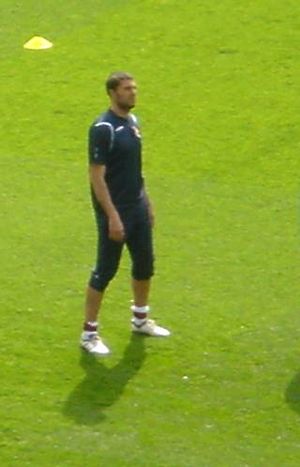
Diego Tristán
Diego Tristán Herrera er en tidligere spansk fodboldspiller. Han er mest kendt for sit succesfulde ophold hos Deportivo La Coruña, og blev i 2002 topscorer i La Liga.